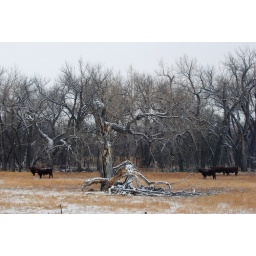
Nice twisted tree in the field on the floor of the valley on the Cheyenne River. I think the cows added to it.